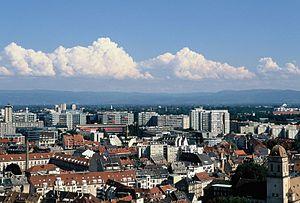
Strasbourg est une commune française située dans le département du Bas-Rhin. Préfecture du département, elle est également, depuis le 1ᵉʳ janvier 2016, le chef-lieu de la région Grand Est. Capitale de la région historique d'Alsace, la ville est bordée par le Rhin et frontalière avec l'Allemagne.